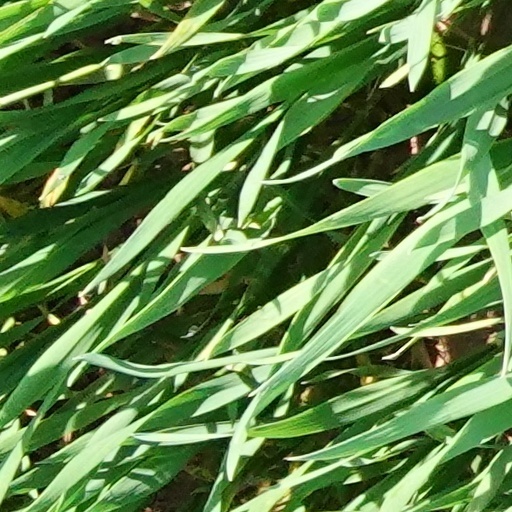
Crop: wheat